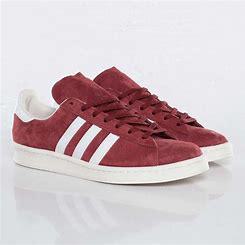
Brand: Adidas
Model: Campus 80S